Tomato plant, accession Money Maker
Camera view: bottom (45 deg); turntable rotation: 120 degrees
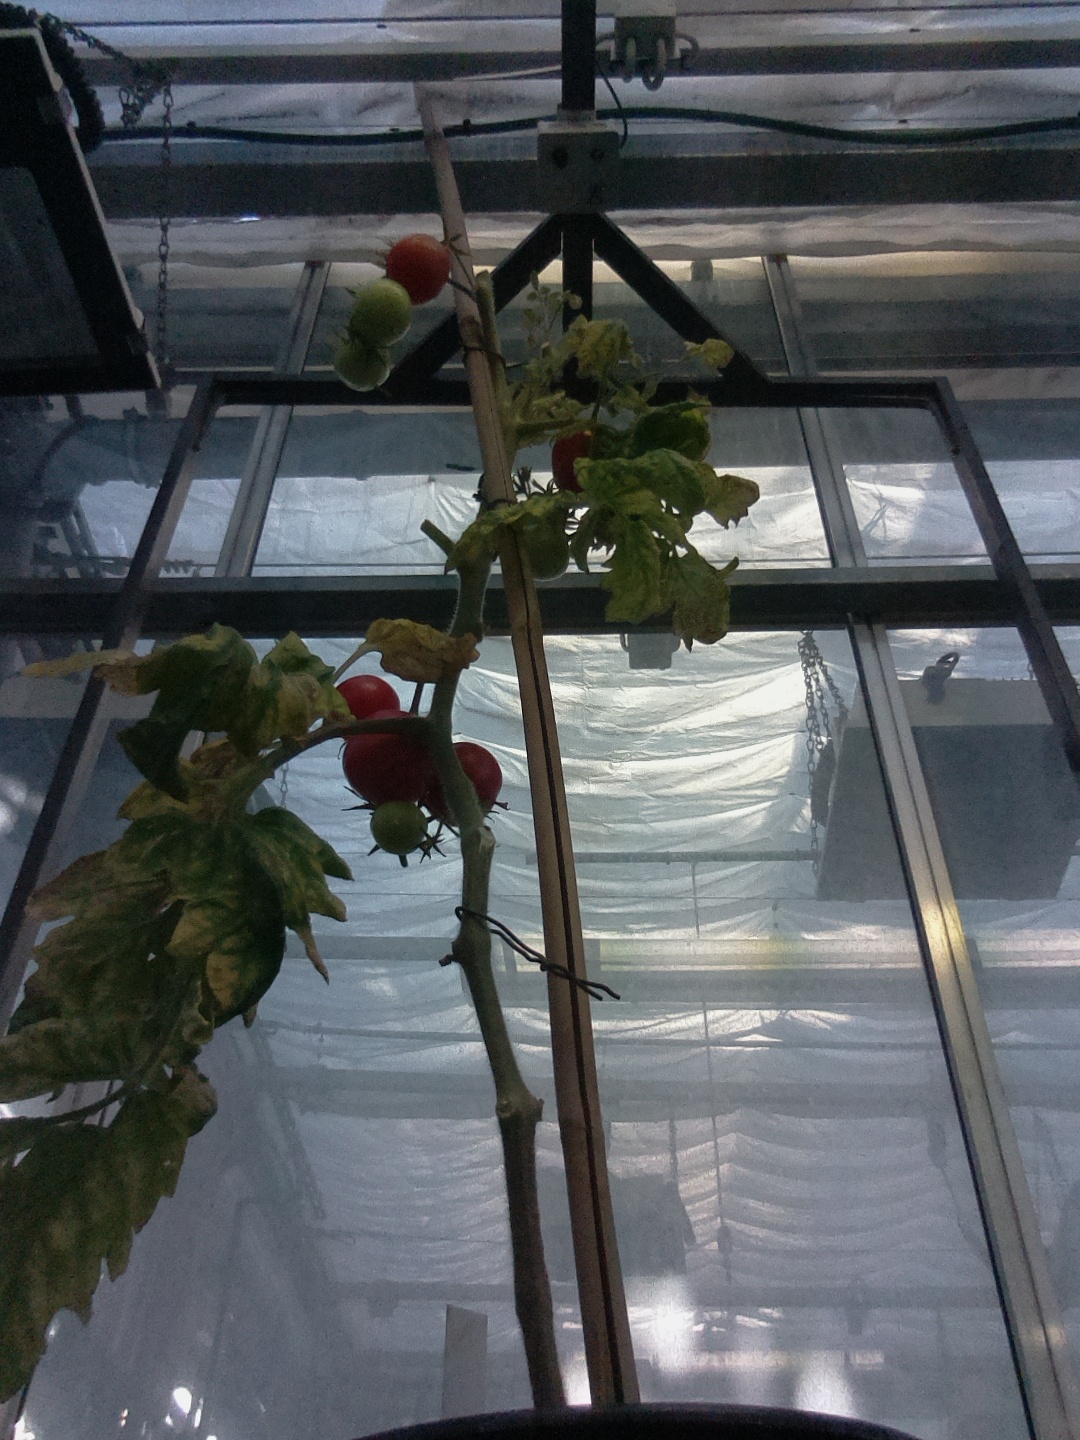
BBCH growth stage 85: 50%-60% of fruits show typical fully ripe color